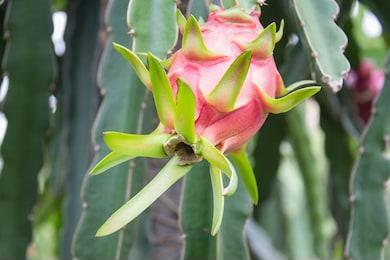
Label: Dragonfruit